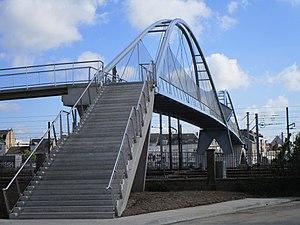
Le passerelle Fournier de Tours, vue depuis le quartier Sanitas.
La passerelle Fournier est un ouvrage d'art de construction métallique permettant depuis 1891 aux piétons et aux cycles de relier les quartiers Sanitas et Velpeau à Tours en franchissant le faisceau de voies ferroviaires juste au sud de la gare de Tours.
Le Sanitas ou Sanitas-Rotonde est un quartier français du centre de Tours, situé entre le centre-ville et les rives du Cher, à proximité de la gare. Il a été construit après la Seconde Guerre mondiale pour partie sur un terrain autrefois dévolu à des ateliers et entrepôts de chemin de fer de la SNCF. Dans le contexte des Trente Glorieuses, son développement est encouragé par l’État pour faire face à une demande inédite de logements. Essentiellement constitué de grands ensembles sociaux, les étapes d'urbanisation du quartier s'étalent entre la fin des années 1950 et 1970. Son nom vient du latin « santé » et lui a été attribué car la zone abritait autrefois des établissements de soins.
Viry est une entreprise française de construction métallique basée à Éloyes dans le département des Vosges.